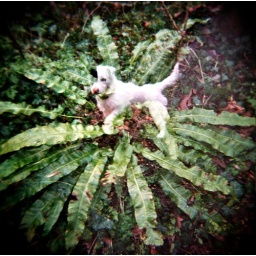
considering this dog is never still its amazing he managed to be in the middle of this fern double exposure!